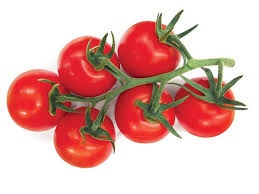
Label: tomato